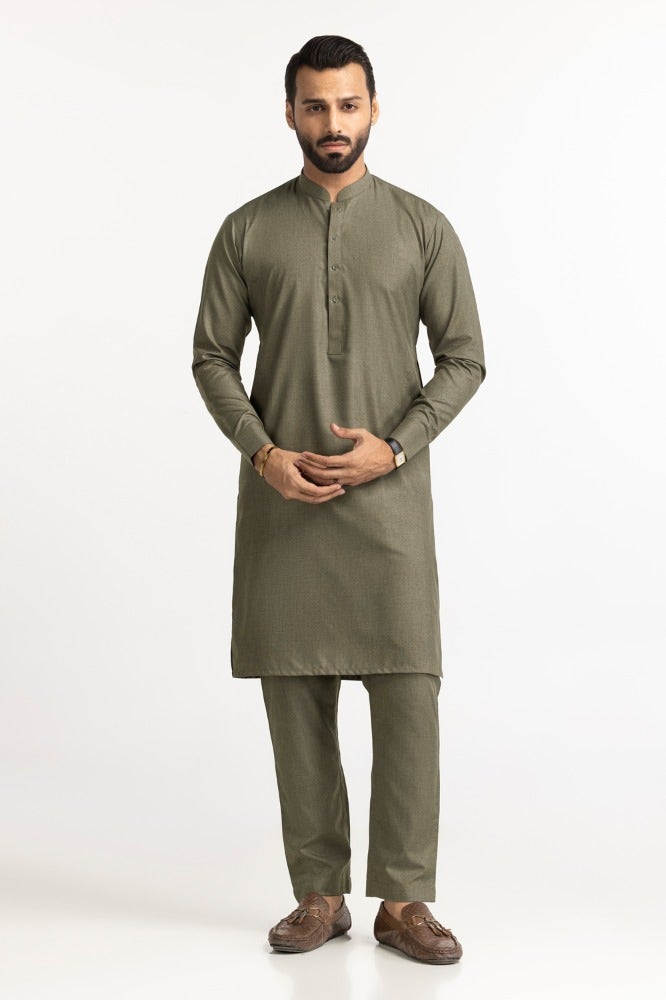
khaki kurta pants